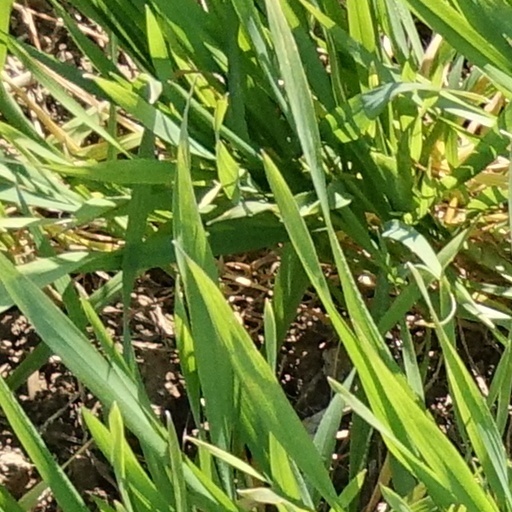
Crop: wheat